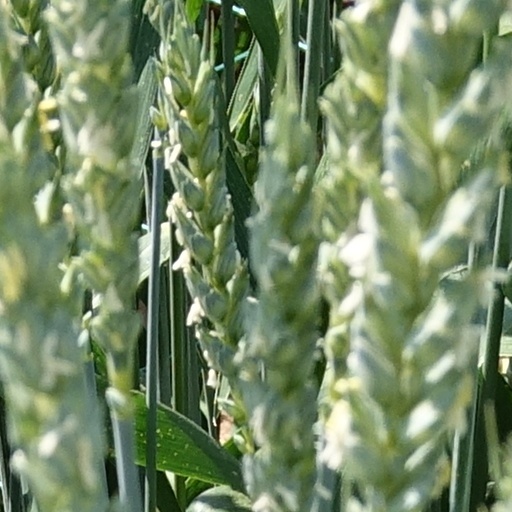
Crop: wheat